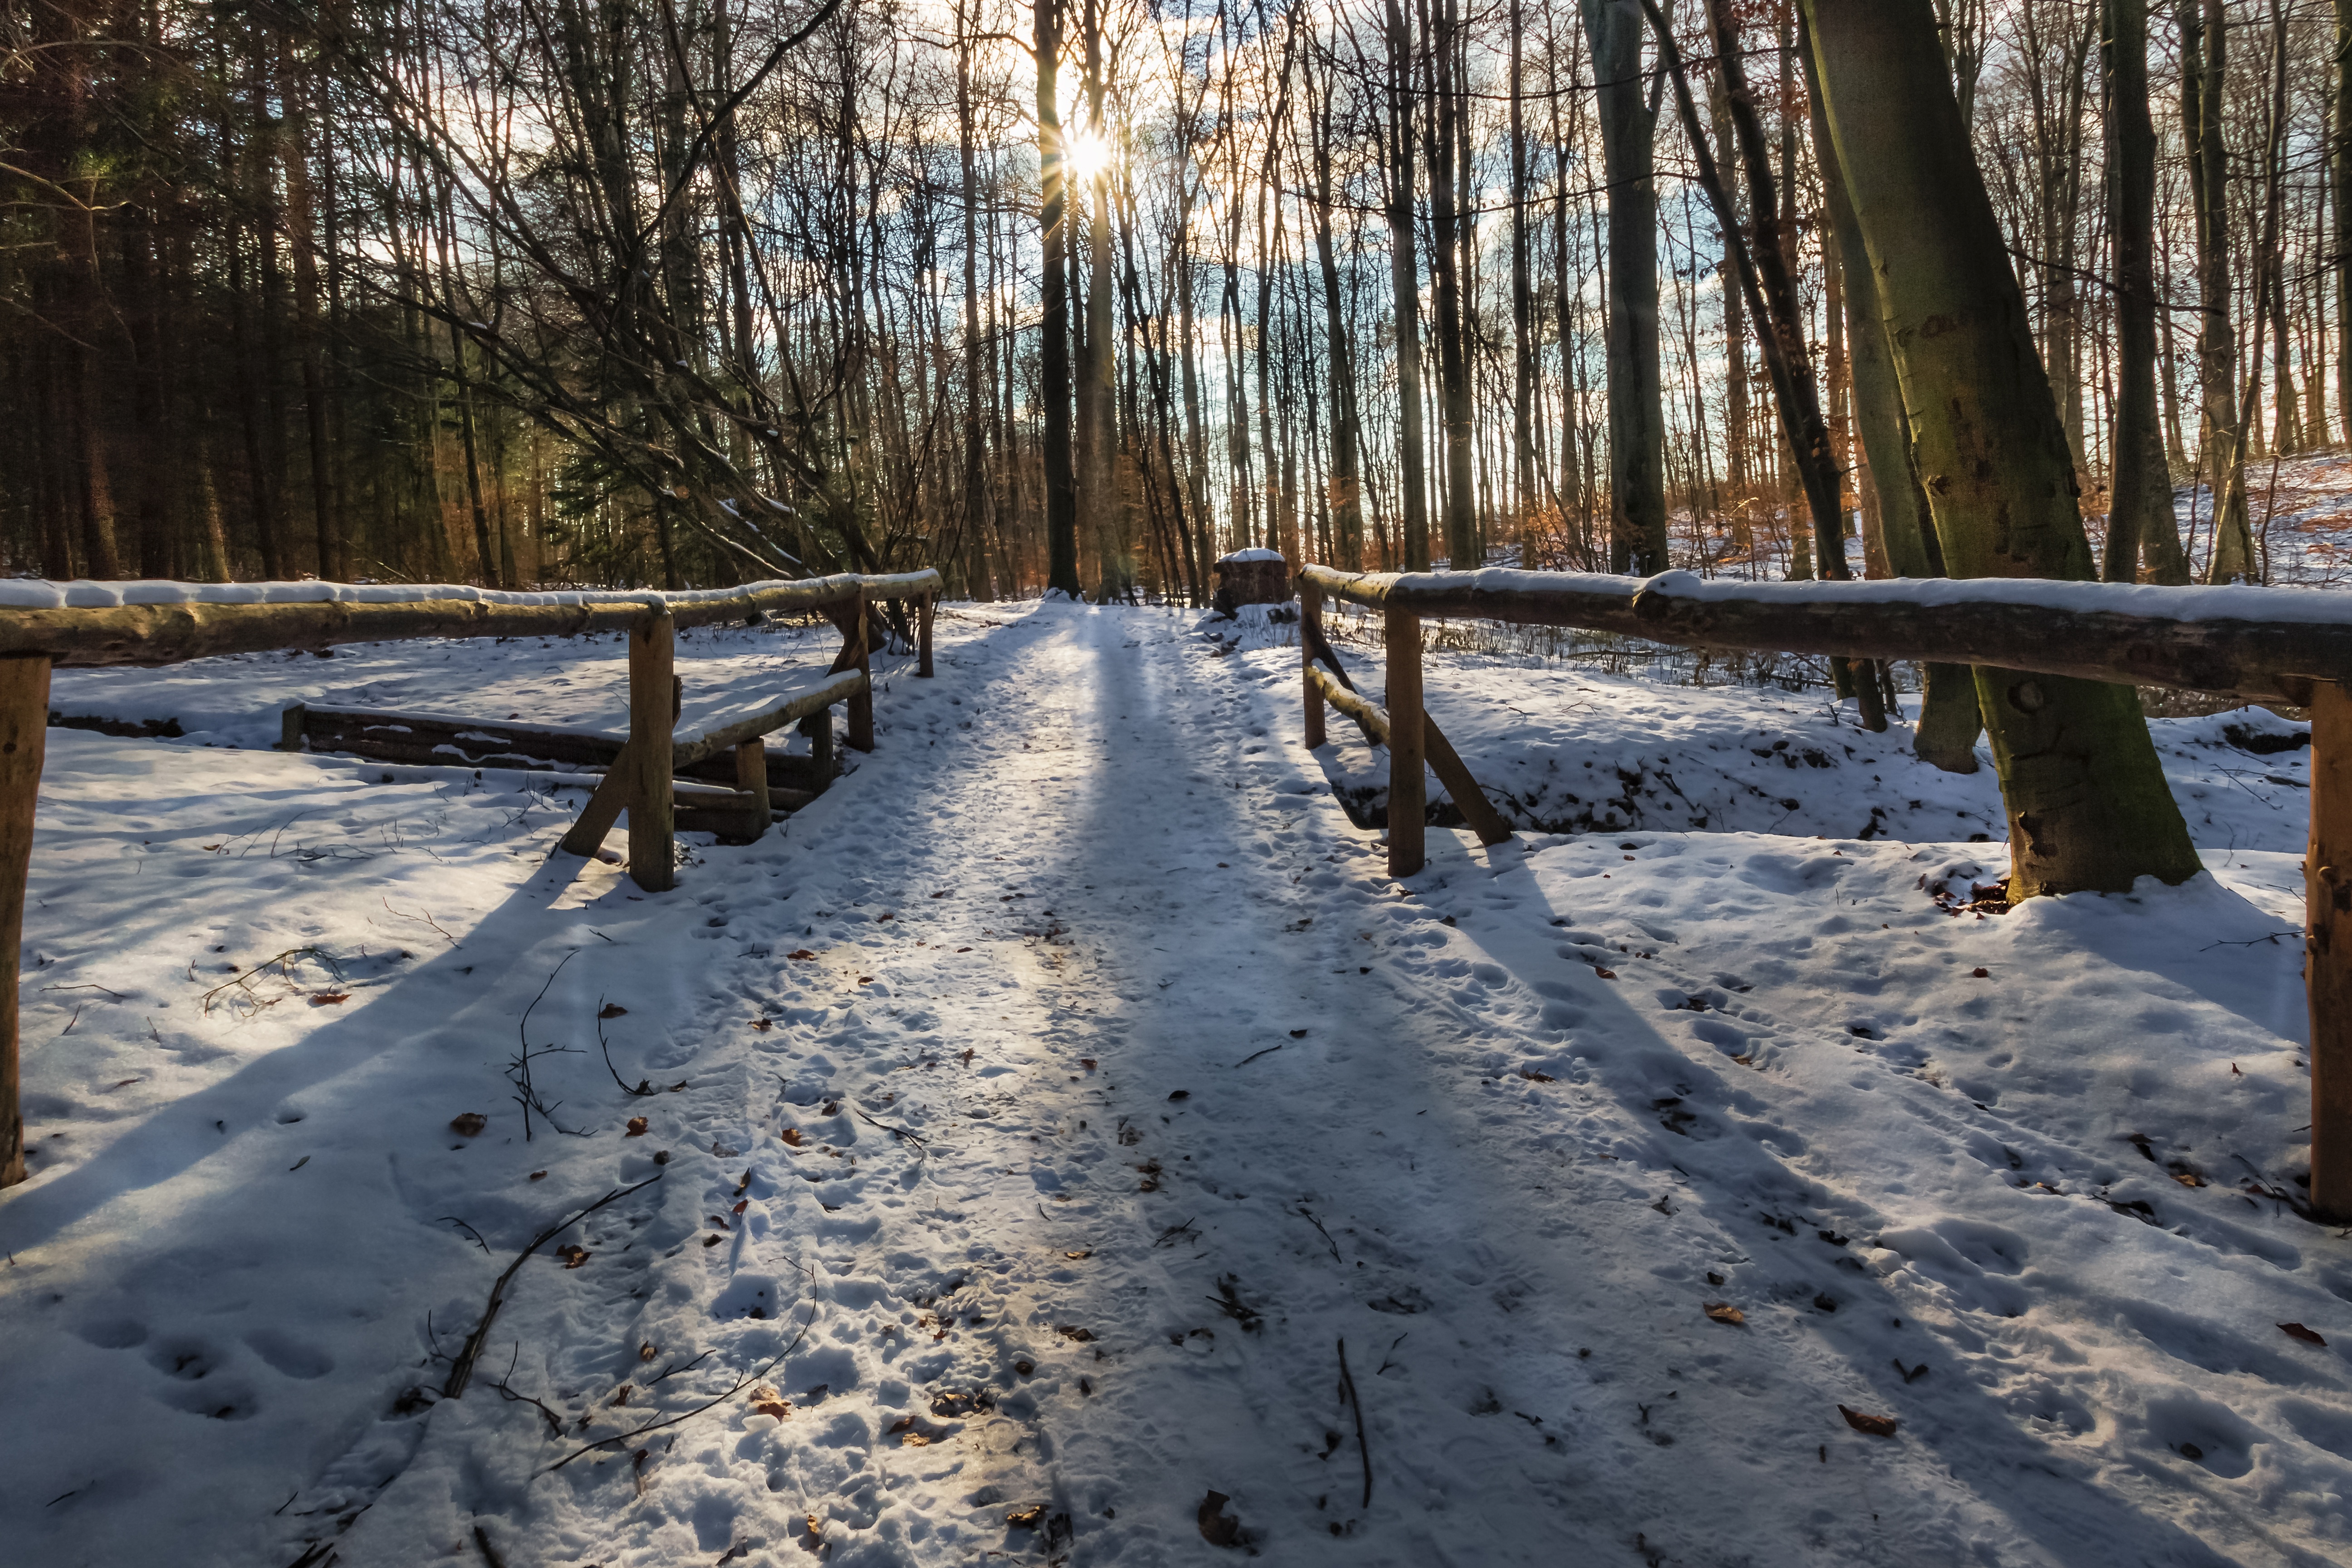
landscape, tree, nature, forest, wilderness, snow, winter, sun, trail, bridge, sunlight, air, frost, ice, autumn, weather, snowy, freedom, season, beautiful, woodland, habitat, mood, away, winter dream, enjoy, wintry, winter magic, evening sun, benefit from, winter forest, freezing, recovery, fresh air, woody plant, forest running tracks